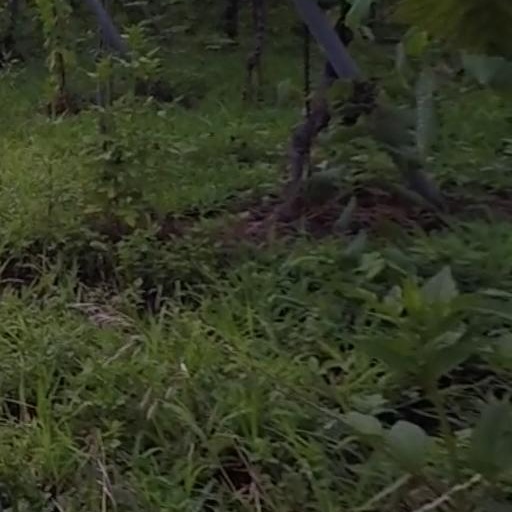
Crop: grape